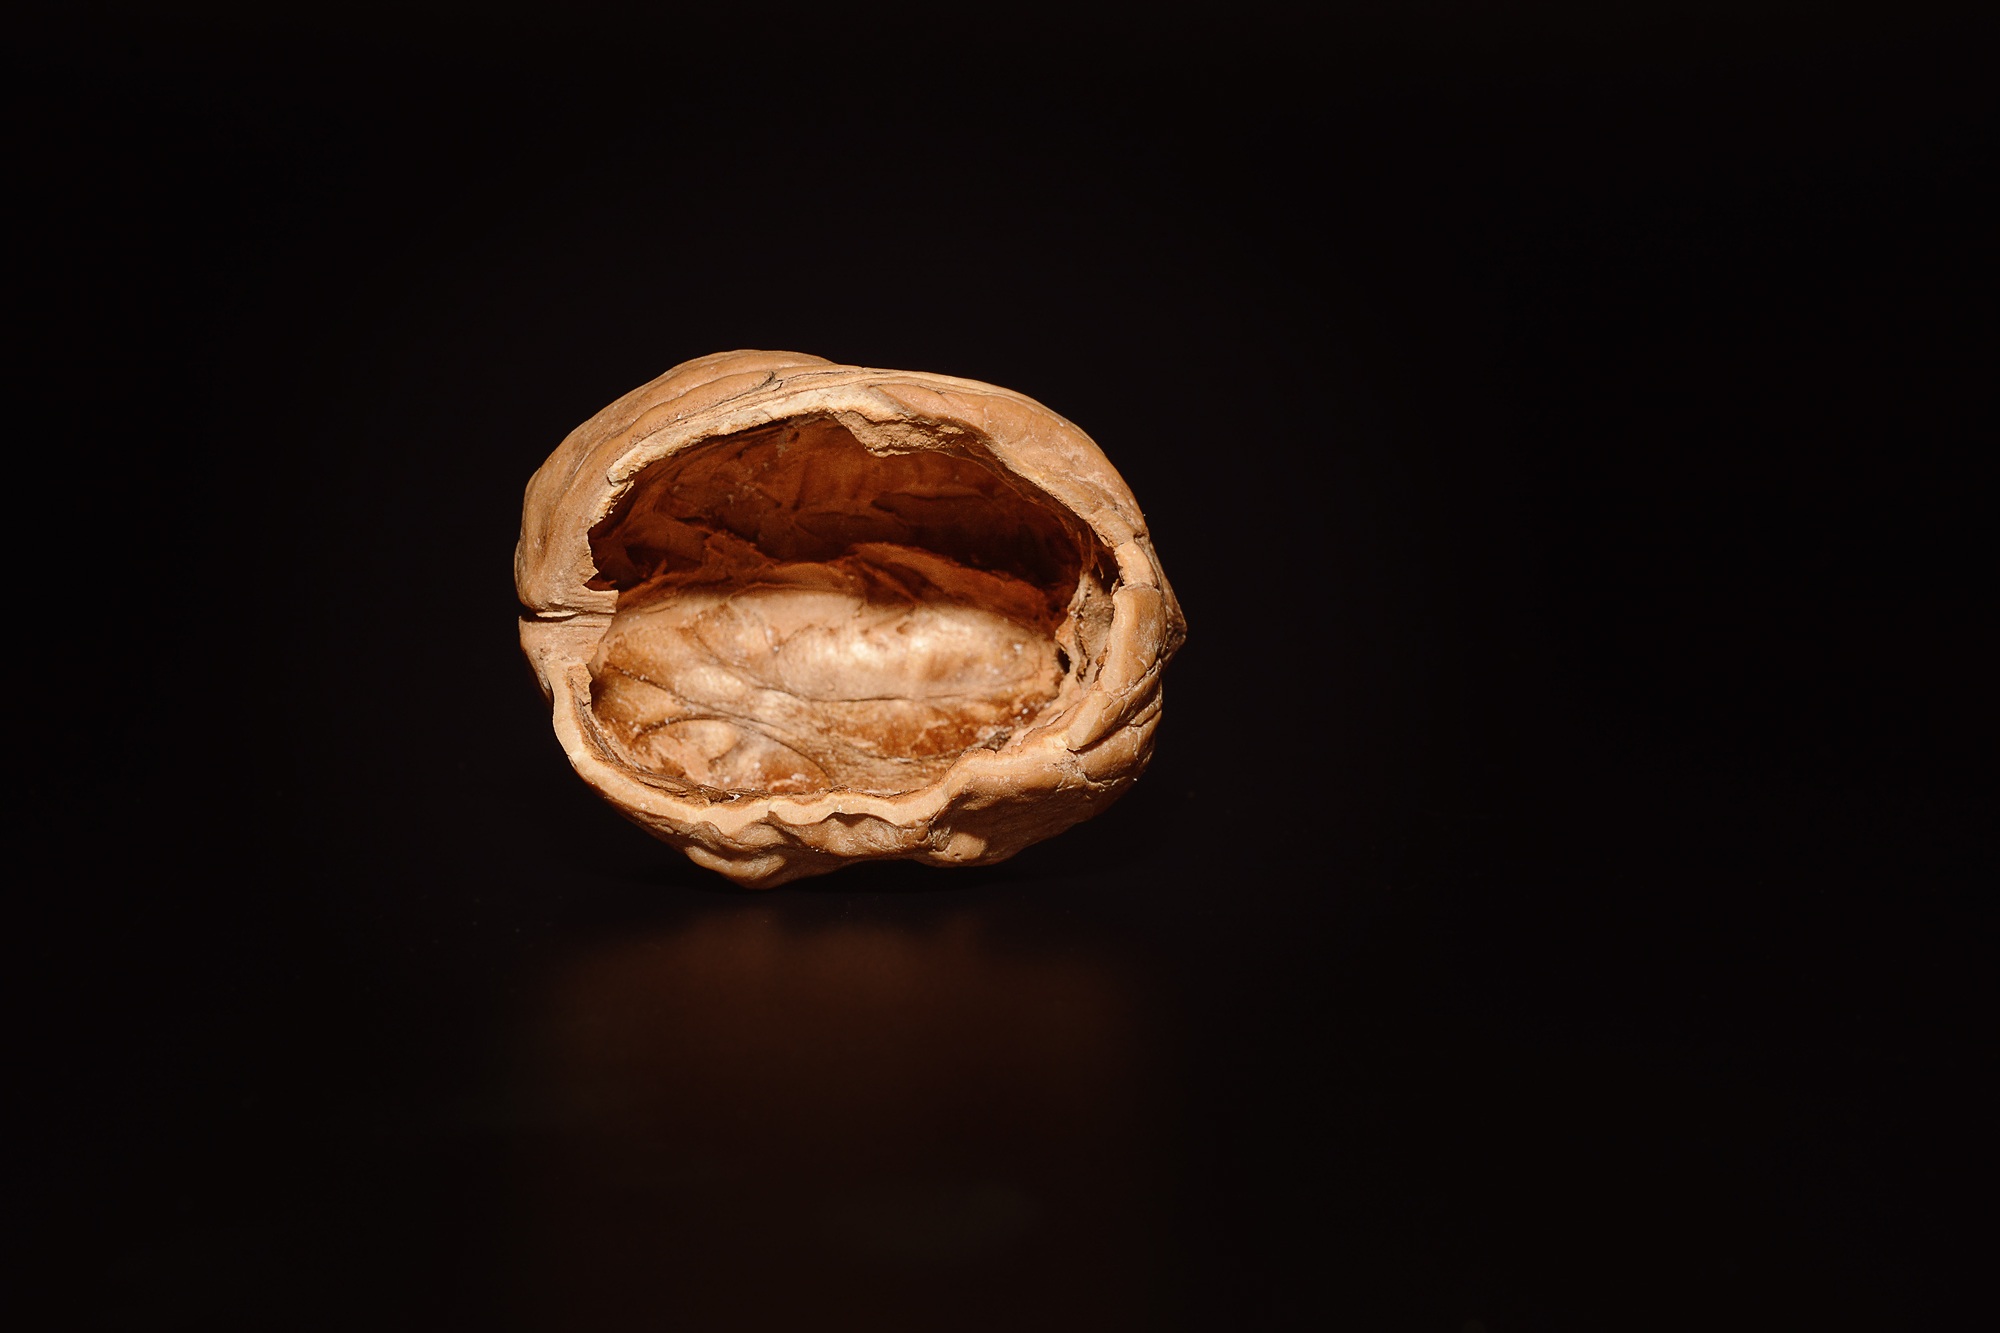
hand, open, light, plant, wood, photography, leaf, flower, food, produce, darkness, empty, close, walnut, close up, organ, macro photography, empty walnut